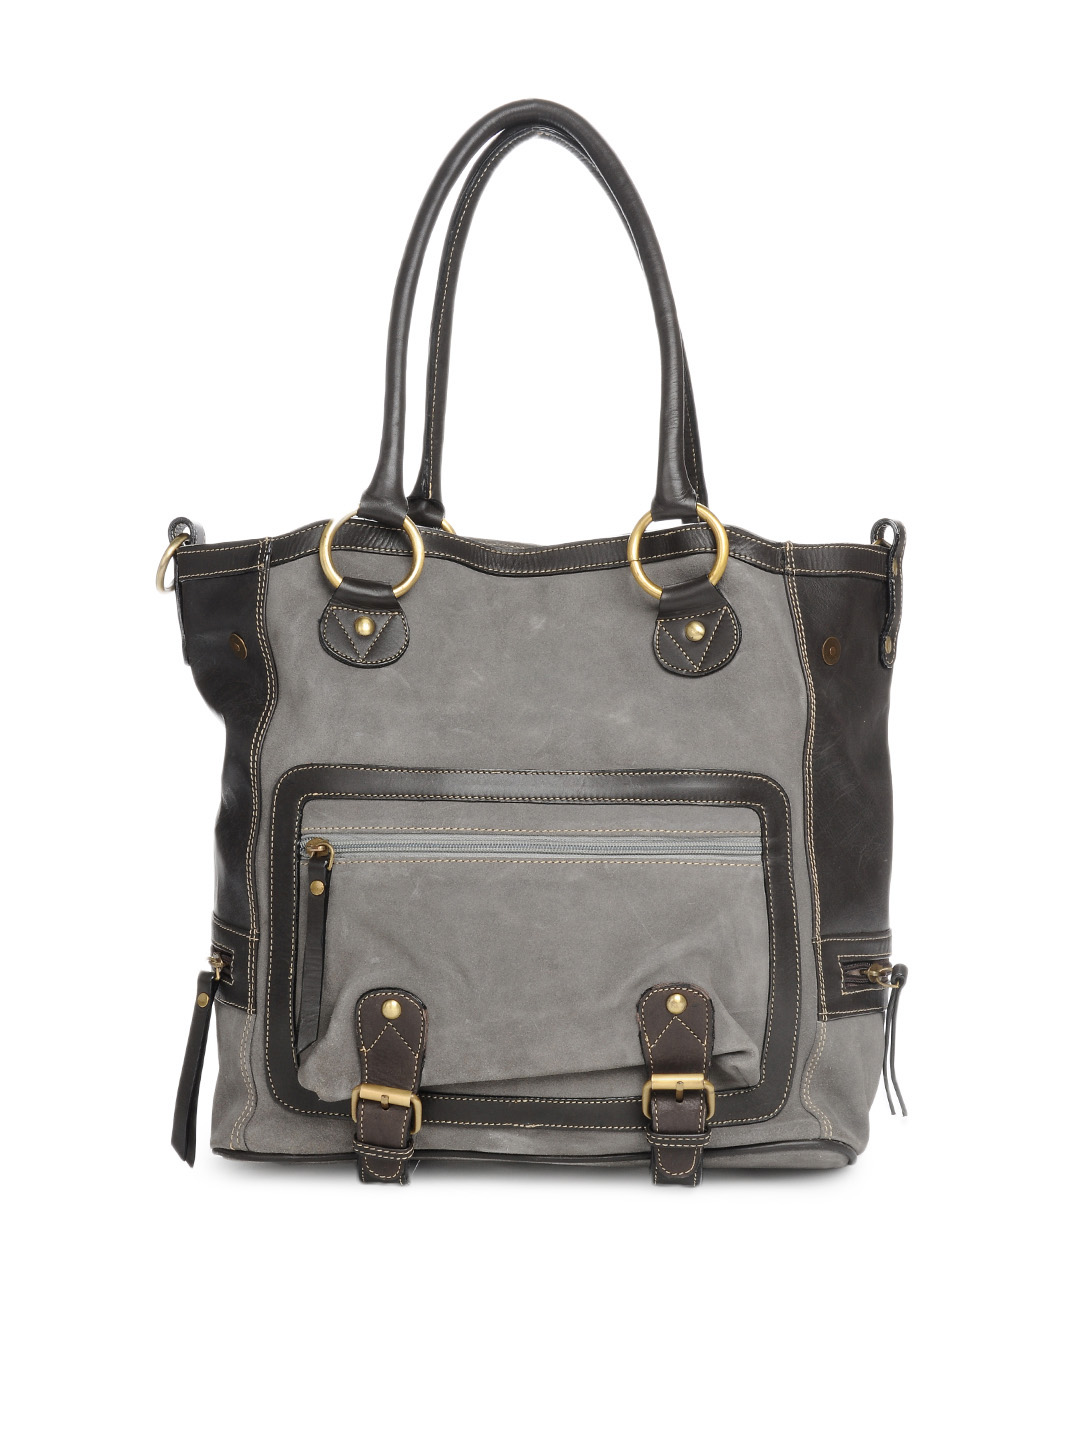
Murcia Women Grey Handbag
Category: Accessories / Bags / Handbags
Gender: Women
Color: Grey
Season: Summer 2012
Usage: Casual